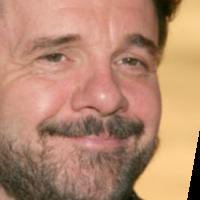
Age group: age 41-55